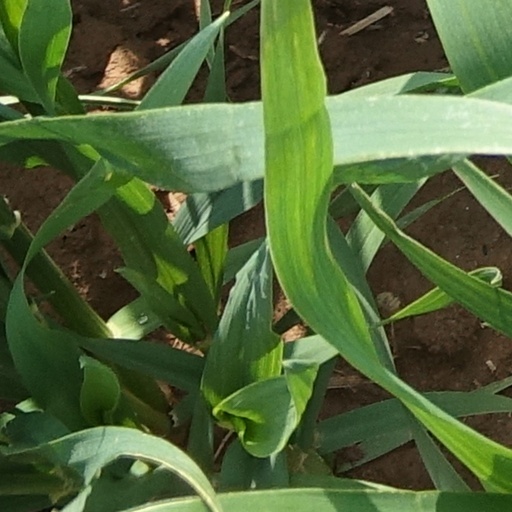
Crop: wheat